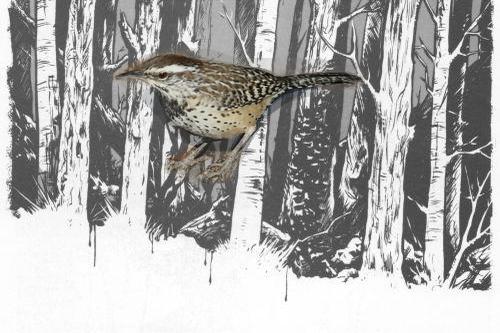
Bird species: Cactus_Wren
Bird type: landbird
Background: land